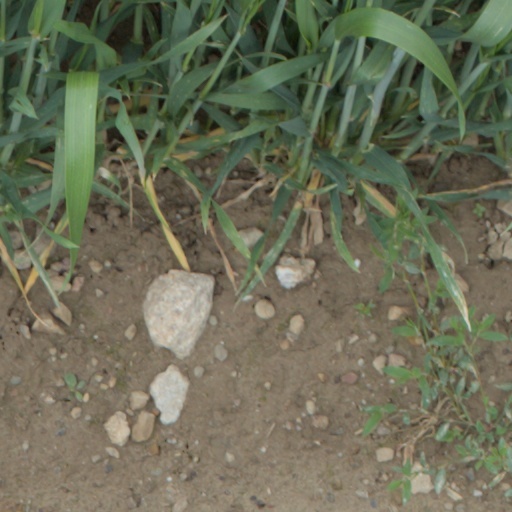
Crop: wheat